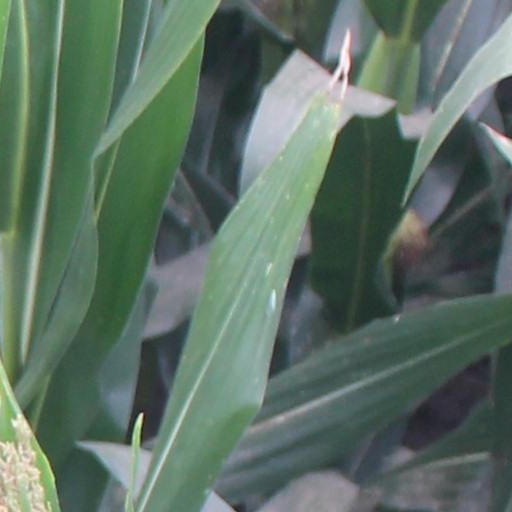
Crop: maize; corn